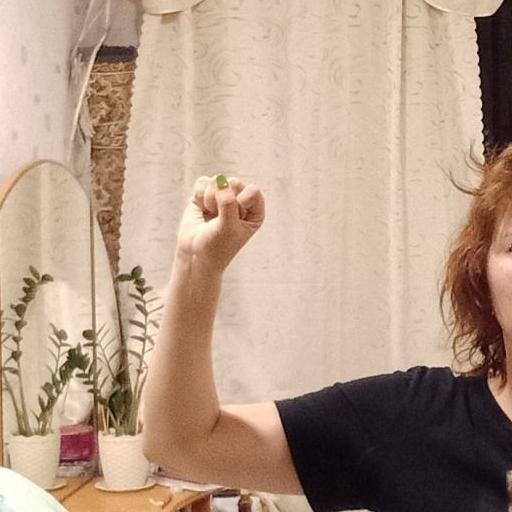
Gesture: fist